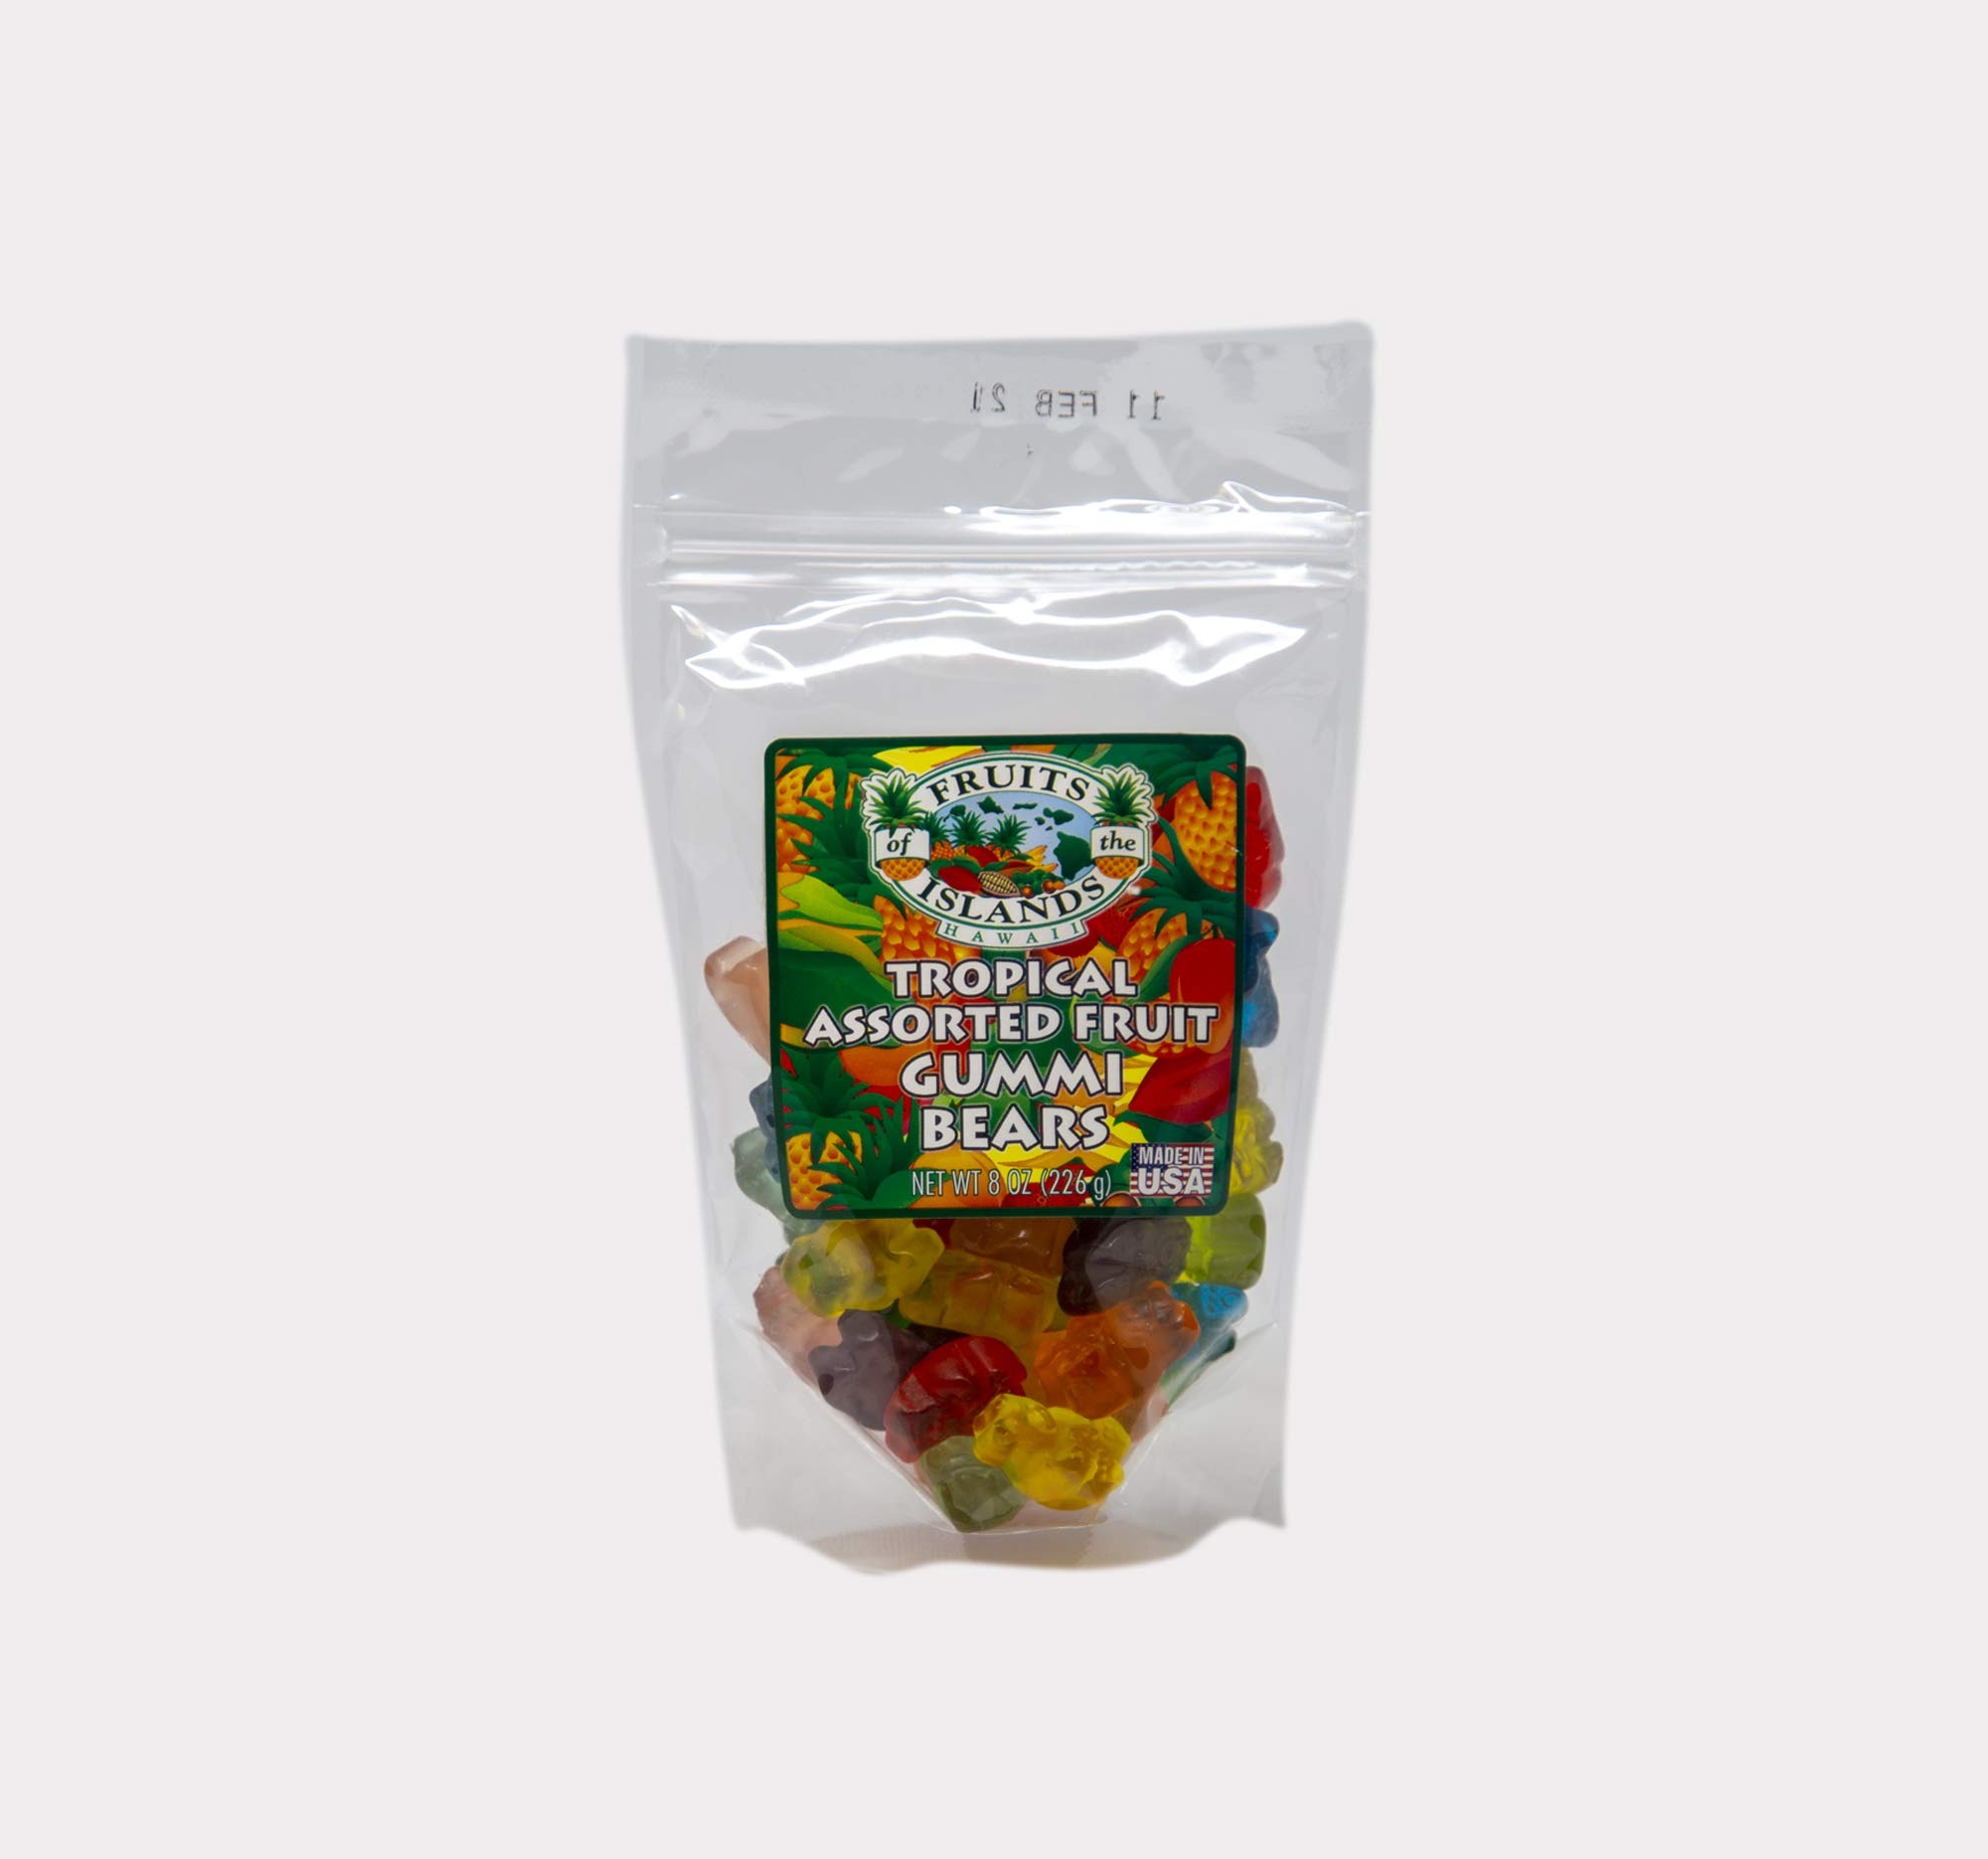
Item Name: Gummi Bears (Tropical)-Ultra soft and flavorful
Bullet Point: Tropical Gummy Bears
Product Description: Bursting with flavor gummi bears are so yummy. Net wt 8 oz
Value: 1.0
Unit: Count

Price: 8.98